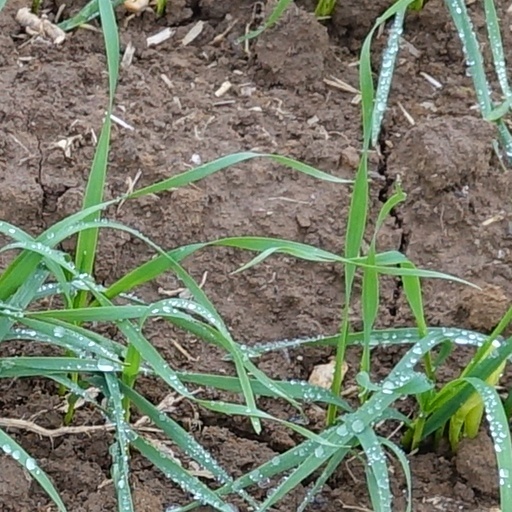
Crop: wheat